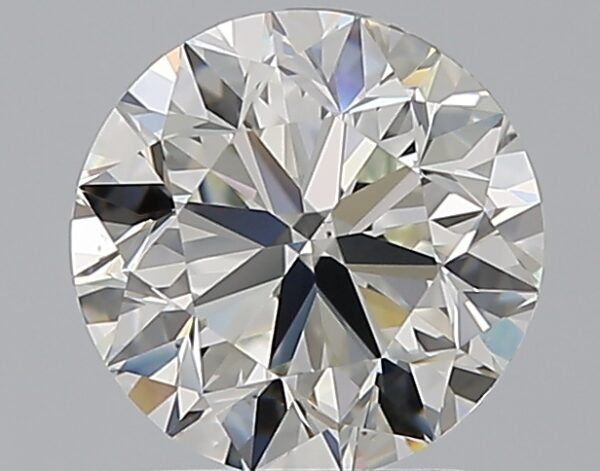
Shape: round
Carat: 2.01
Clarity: VS1
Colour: J
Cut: VG
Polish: EX
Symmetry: EX
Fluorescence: N
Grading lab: GIA
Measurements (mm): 7.85 x 7.88 x 5.05